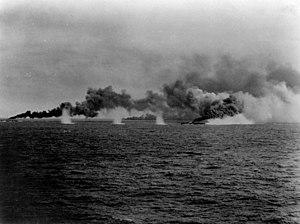
La dénomination de croiseur lourd est communément employée à partir de 1930 et jusqu'à la fin de la Seconde Guerre mondiale pour désigner un croiseur, c'est-à-dire un navire principalement armé de canons, d'un déplacement supérieur à 1 850 tonnes, et inférieur à 10 000 tonnes conformément au traité de Washington et dont l'artillerie principale avait un calibre supérieur à 155 mm, et au plus égal à 203 mm, conformément au traité naval de Londres. Si la distinction entre croiseur lourd et croiseur léger a ainsi été claire pendant quelques années, l'apparition, après 1935, des « grands croiseurs légers », déplaçant 10 000 tonnes, et armés de dix à quinze canons de 152 ou 155 mm, tirant jusqu'à 8 à 10 coups par minute, avec des blindages de ceinture de plus de 100 mm, a sérieusement contribué à brouiller les catégories.
La bataille du golfe de Leyte est une opération militaire majeure de la guerre du Pacifique. Elle a lieu au début de la reconquête des Philippines, lors du débarquement des troupes américaines du général Douglas MacArthur sur l'île de Leyte, au centre de l'archipel philippin. Cette opération est considérée comme la plus grande bataille navale de l'histoire, opposant deux flottes américaines déplaçant plus d'un million trois cent seize mille tonnes, à quatre forces japonaises, déplaçant près de sept cent mille tonnes.